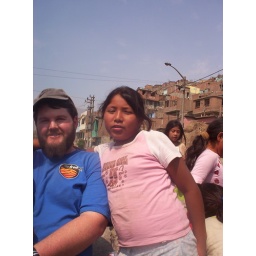
me and girl in pink shirt